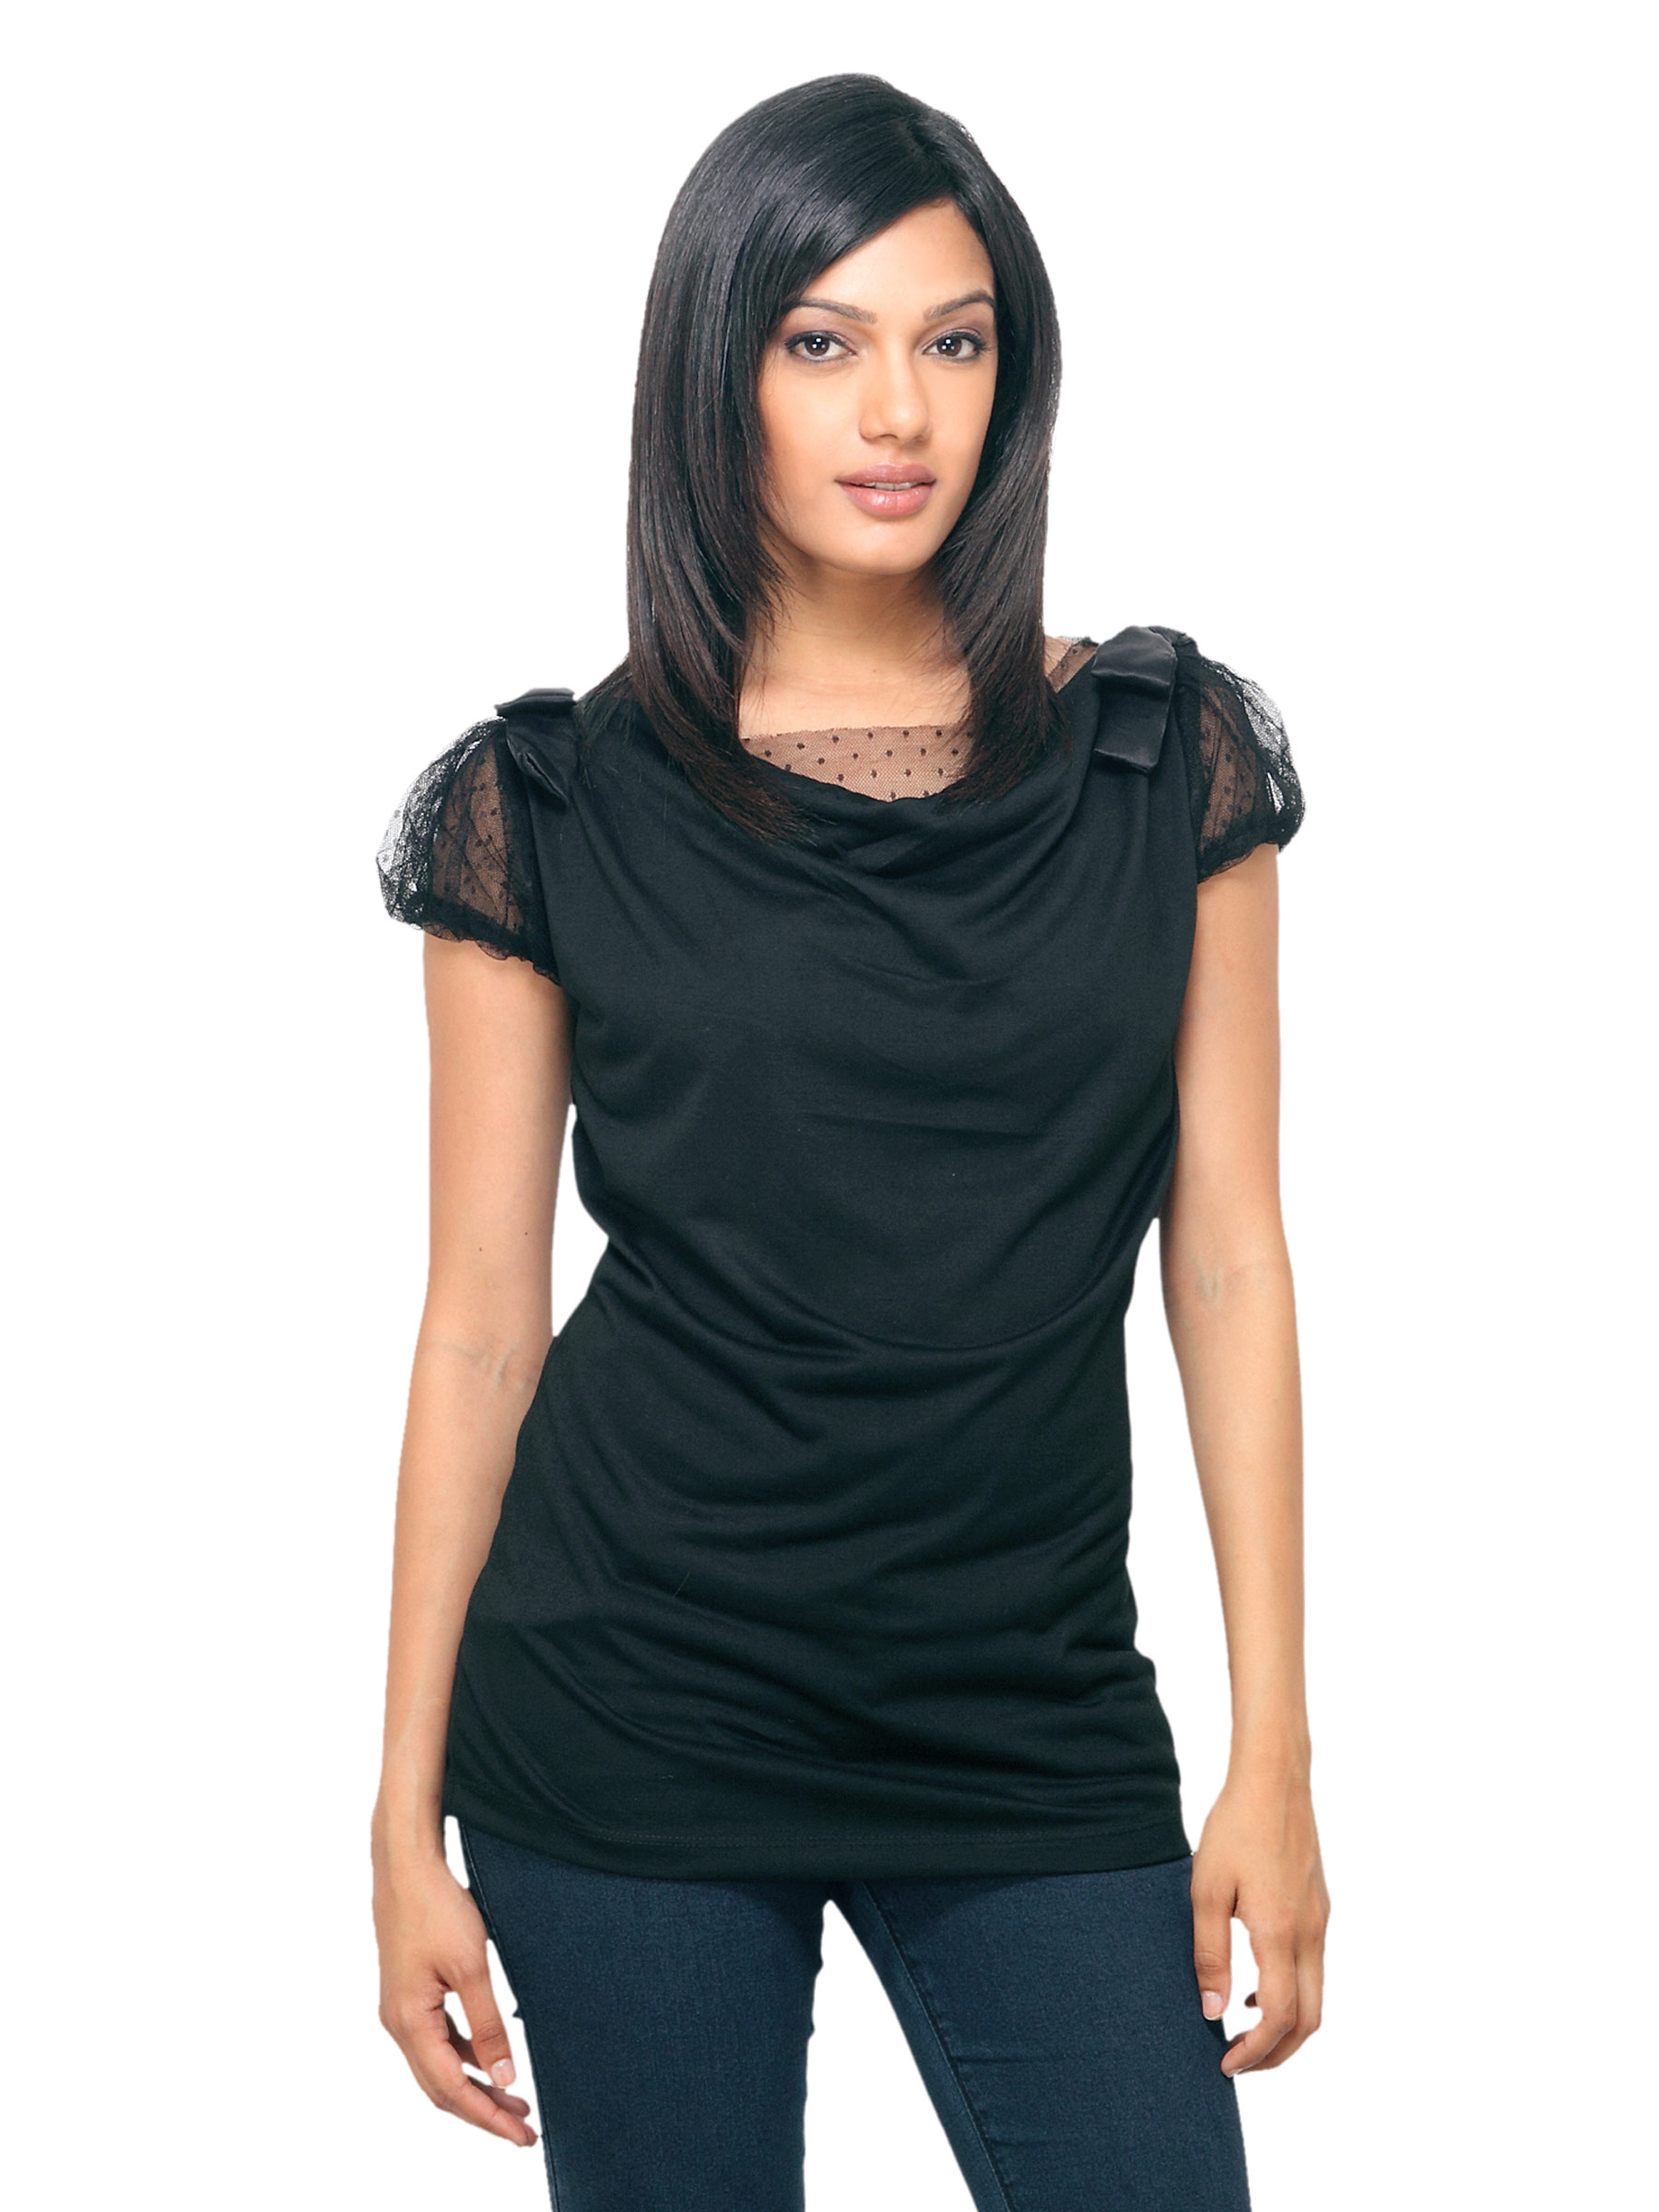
Sepia Women Black Top
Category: Apparel / Topwear / Tops
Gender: Women
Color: Black
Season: Summer 2012
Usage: Casual